Cheka

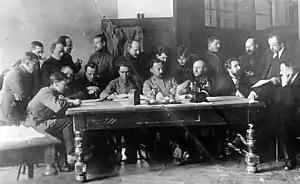
Felix Dzerzhinsky in a meeting among other members of the Presidium of the Cheka, 1919

In 1918, the All-Russia Extraordinary Commission and the Soviets managed to establish a local Cheka apparatus. It included Oblast, Guberniya, Raion, Uyezd, and Volost Chekas, with Raion and Volost Extraordinary Commissioners. In addition, border security Chekas were included in the system of local Cheka bodies.